Edward C. Dahlgren

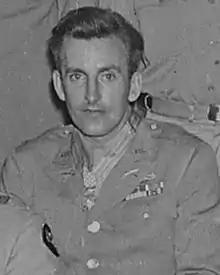
Edward Dahlgren after receiving his Medal of Honor from President Harry S. Truman on August 23, 1945

Edward Carl Dahlgren (March 14, 1916 – May 31, 2006) was a United States Army soldier and a recipient of the United States military's highest decoration—the Medal of Honor—for his actions in World War II.